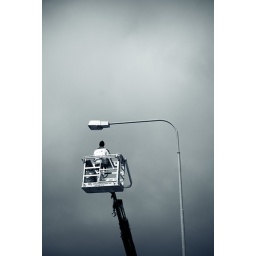
testing the black and white convertion in Bridge CS3. This one with a mix of duotone as well.